Harri Hakkarainen

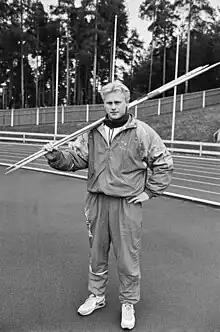
Harri Hakkarainen in the early 1990s.

Harri Tapio Hakkarainen (born 16 October 1969 in Kaavi) is a retired male javelin thrower from Finland. He set his personal best (87.82 metres) on 24 June 1995 in Kuortane.